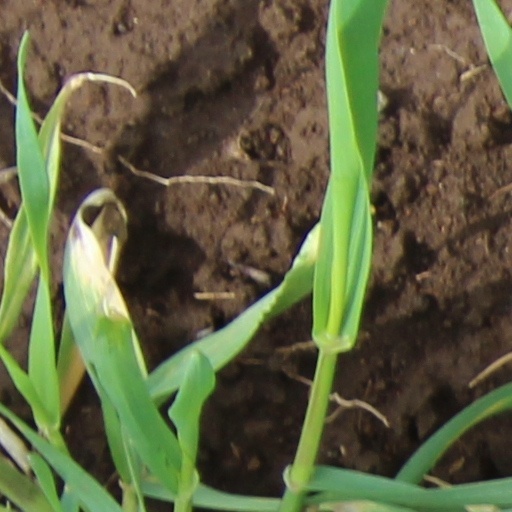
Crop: wheat